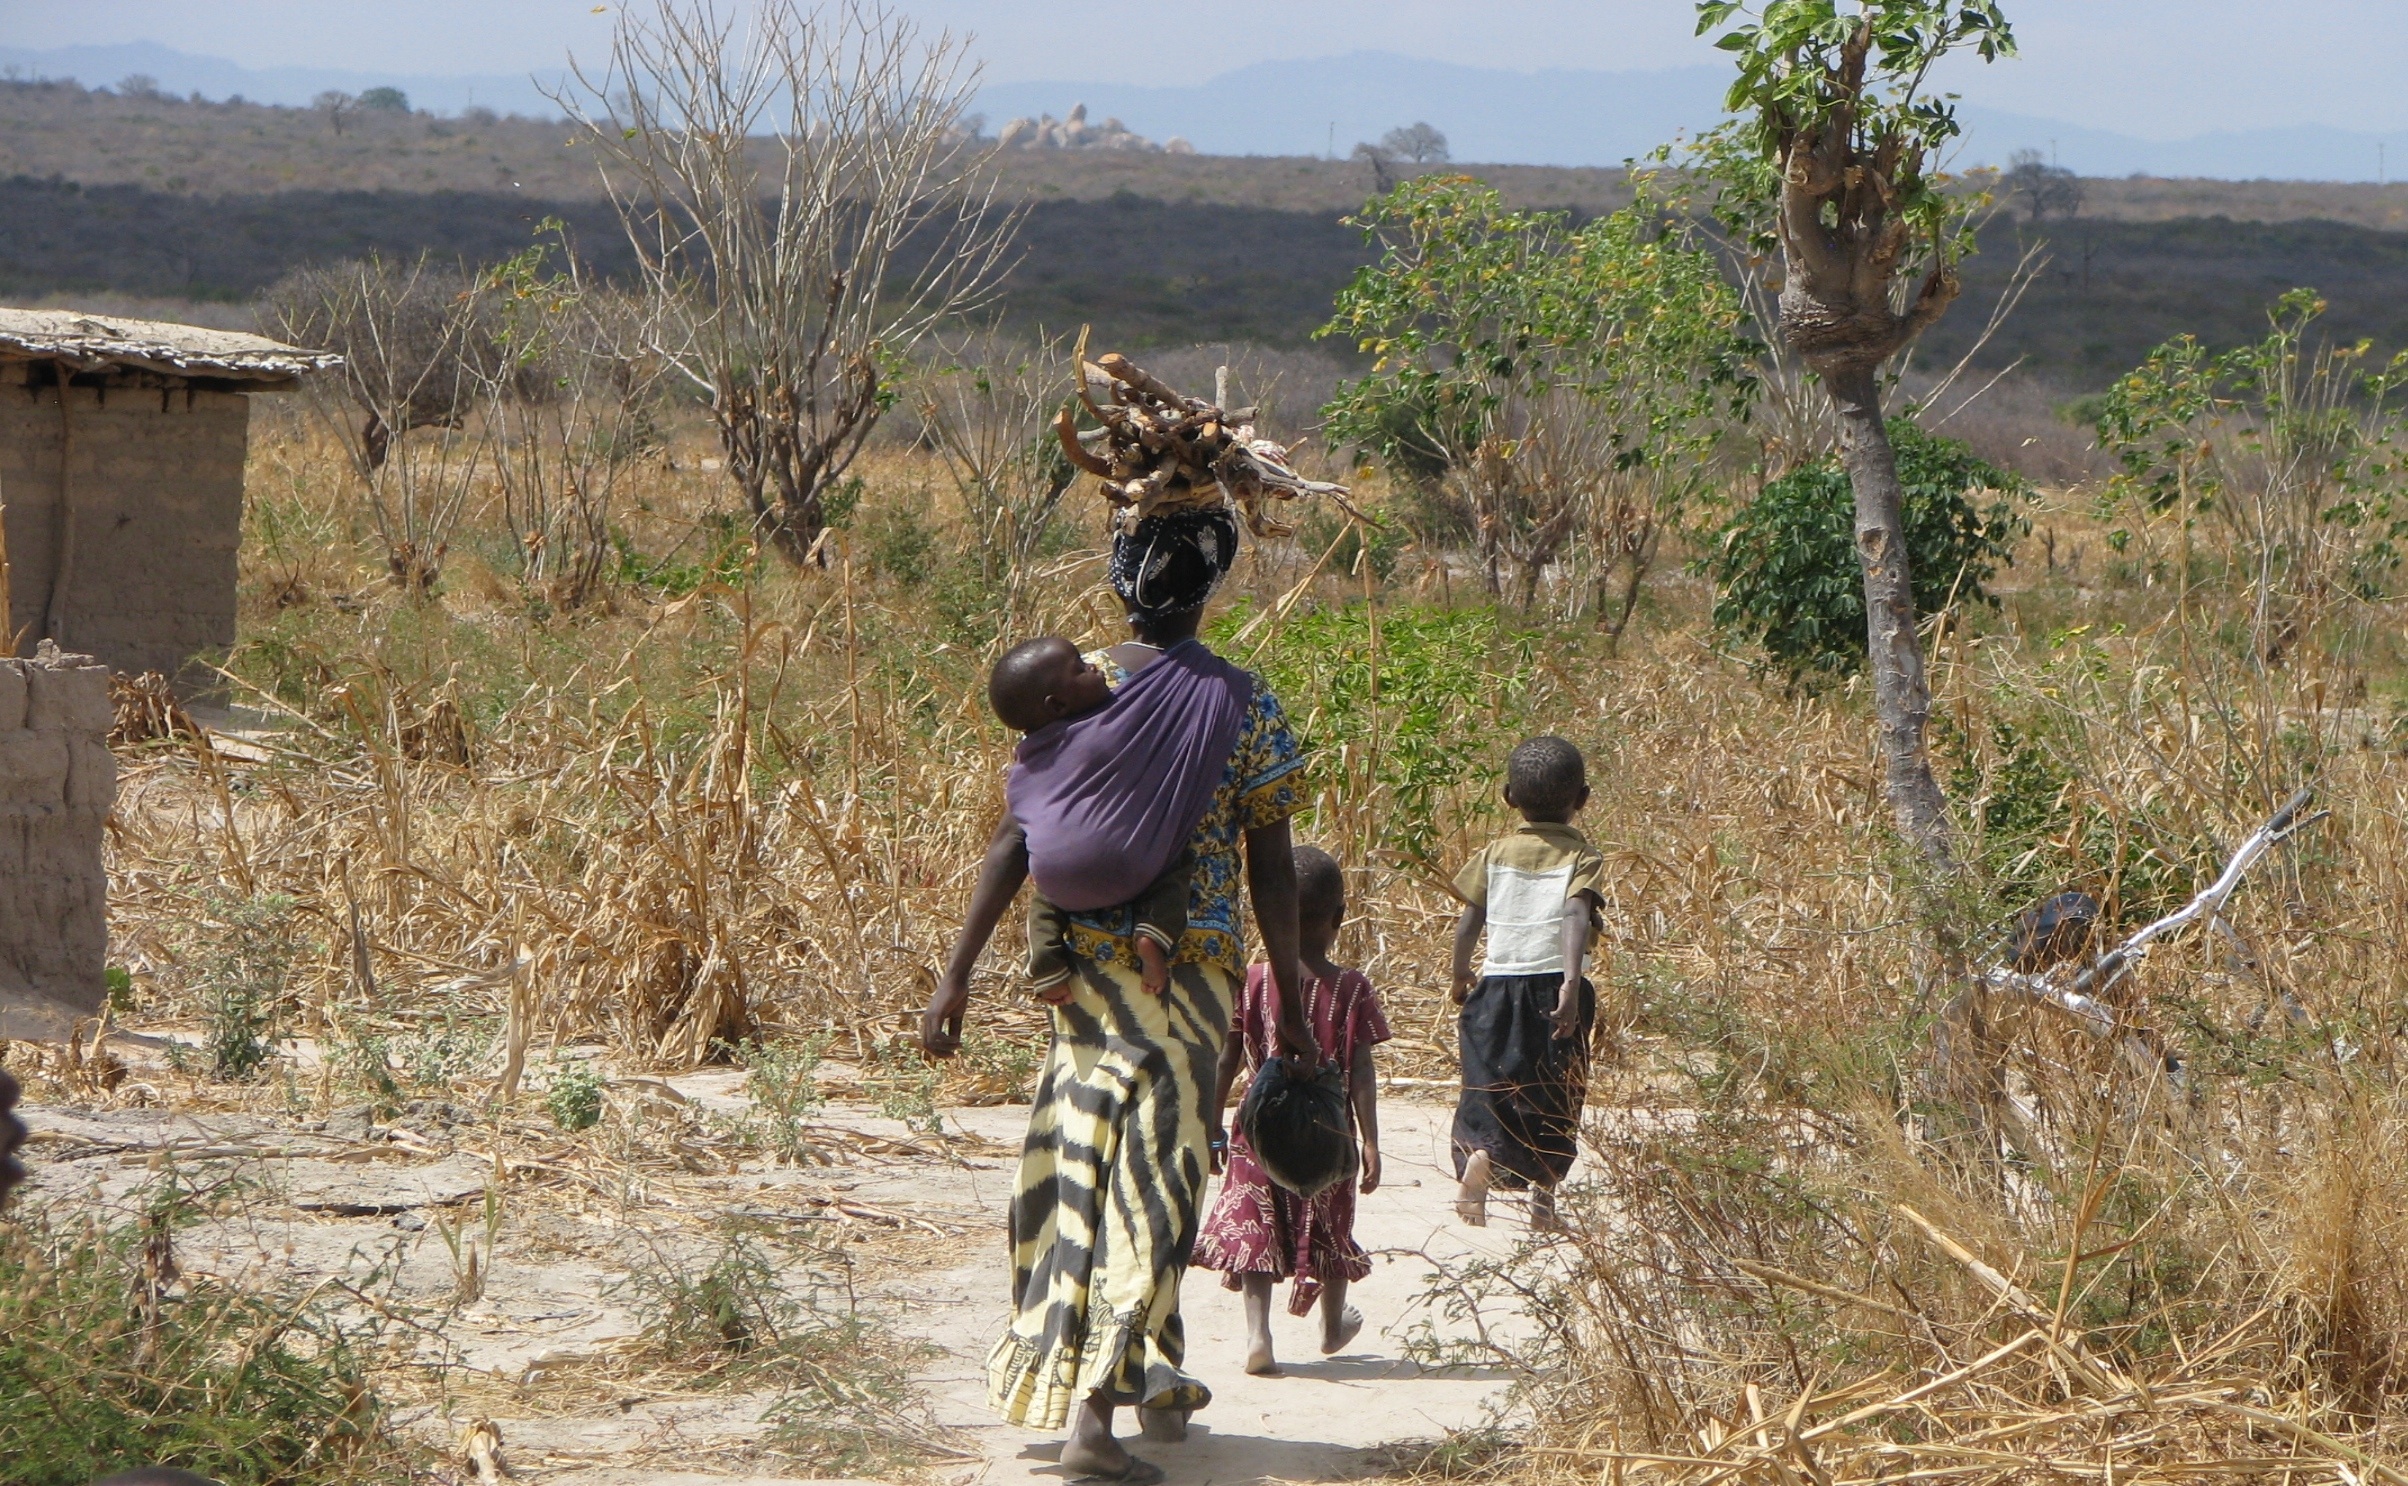
trail, mountain bike, sports, mountain biking, cycle sport